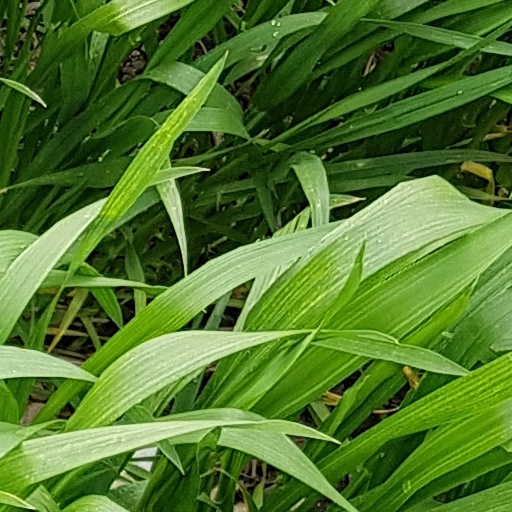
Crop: wheat